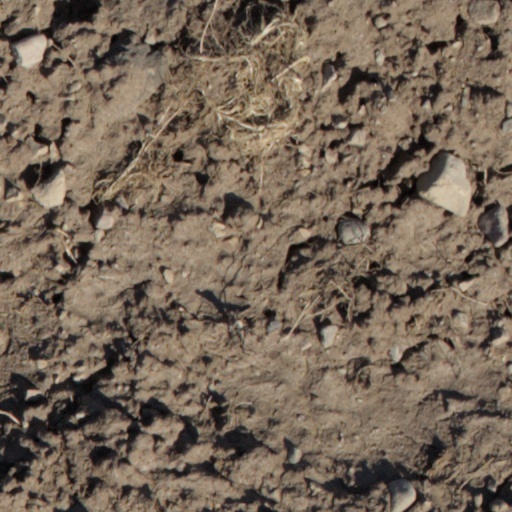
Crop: wheat